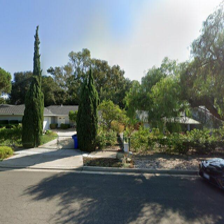
Label: streetView